Michelle Benson

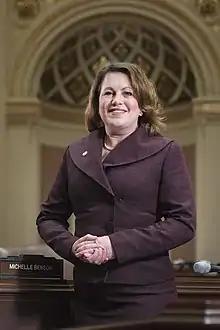
Benson in 2016

Michelle R. Benson (born September 11, 1968) is an American accountant, politician, and Republican member of the Minnesota Senate. She represents District 31, which includes portions of Anoka, Isanti and Sherburne counties in the northern Twin Cities metropolitan area. Benson is the Deputy Majority Leader of the Minnesota Senate.